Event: Nepal Earthquake
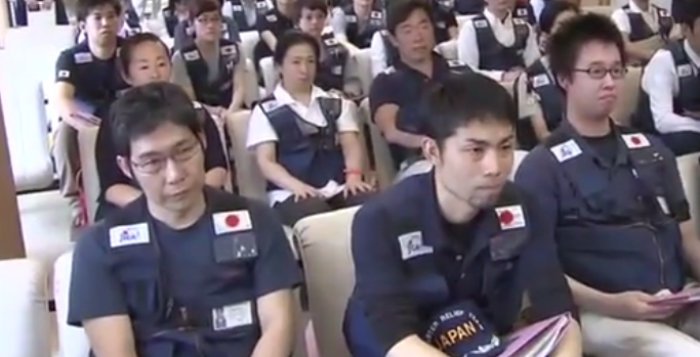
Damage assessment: no_damage